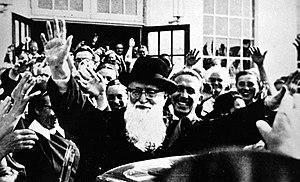
Joseph Kentenich, né à Gymnich le 18 novembre 1885 et décédé le 15 septembre 1968 à Schoenstatt est un prêtre catholique pallotin fondateur du Mouvement de Schoenstatt, mouvement catholique fondé en 1914 au lieu-dit de Schoenstatt, ville de Vallendar, près de Coblence, Allemagne.